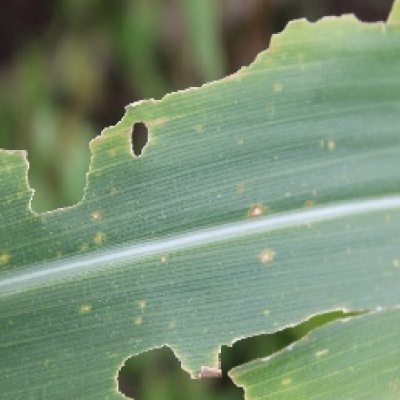
Label: Corn_(Maize)___Leaf_Spot